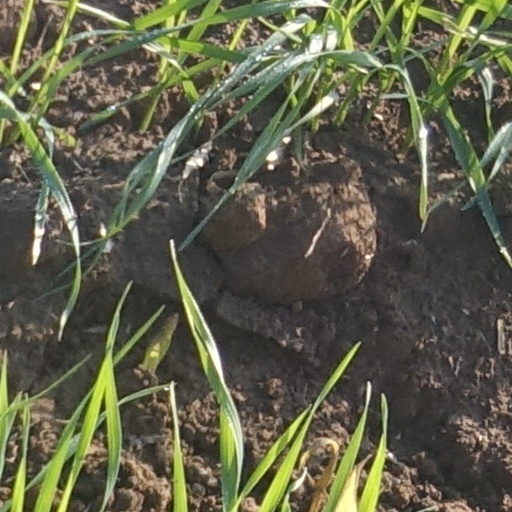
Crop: wheat